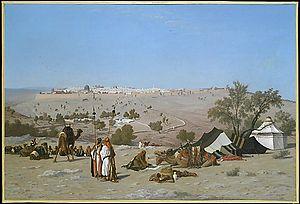
Charles-Théodore Frère, dit Frère Bey, né le 21 juin 1814 à Paris, où il est mort le 24 mai 1888, est un peintre orientaliste français.